Skoppum Station

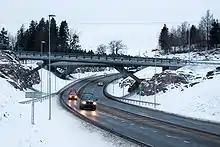
The site where the Vestfold Line passes under National Road 19, just south of Skoppum. A potential new Skoppum West Station would be situated somewhat further west than the current line.

The conditions made it impossible to place a line through the town of Horten, forcing the Norwegian National Rail Administration to consider three routes which entirely bypassed the town. Three proposals were made. The two easternmost, denoted Bakkenteigen and Skoppum East, would largely be carried on a large viaduct over the landscape. The third, Skuppum West, would run entirely west of the existing track and pass west of the village of Skoppum. Either way the new station will need a feeder bus service as well as be built with significant park and ride facilities.